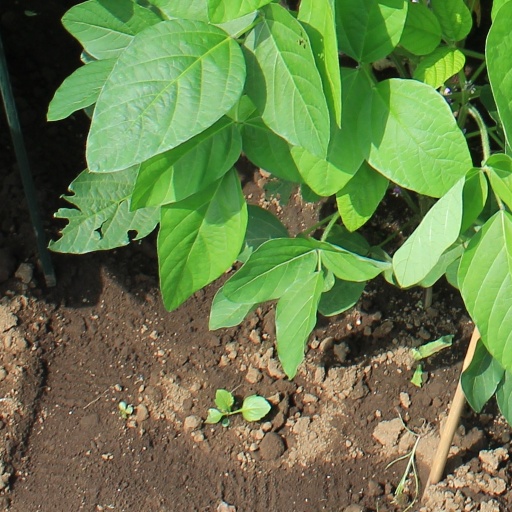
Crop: soybean